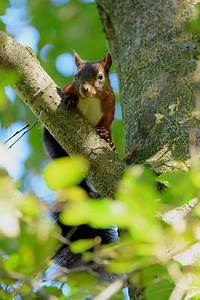
Label: squirrel